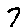
Label: 7